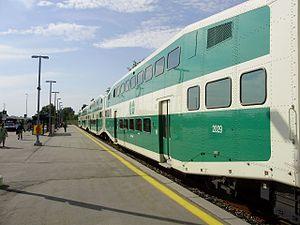
La ligne de Barrie est une des sept lignes de train de banlieue du réseau GO Transit à Toronto en Ontario. Son terminus sud est à la Gare Union de Toronto, et son terminus nord se trouve à Barrie.